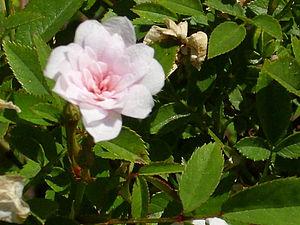
Pedro Dot Martínez est un rosiériste espagnol qui compte parmi les grands créateurs de roses du monde. Un certain nombre de ses cultivars sont considérés comme ayant des caractéristiques fort originales.
'Si' est un cultivar de rosier miniature obtenu en Espagne par le rosiériste Pedro Dot en 1957. Il compte parmi les plus petits du monde et il est classé dans le sous-groupe des micro-rosiers.